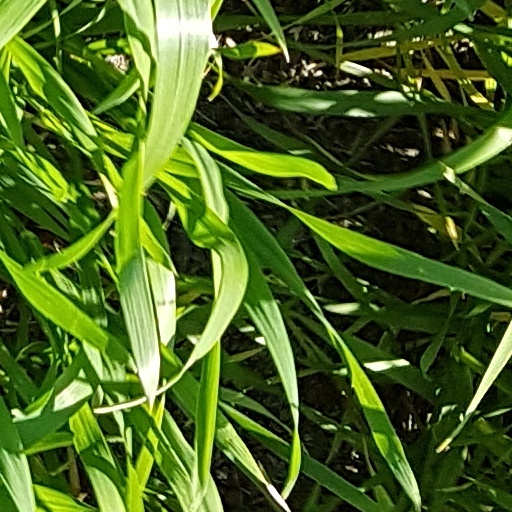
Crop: wheat